Twicetagram

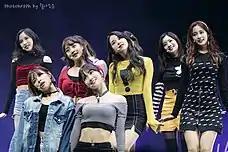
Twice performing "Knock Knock" during their showcase on October 30, 2017

On October 10, 2017, it was announced that Twice would film an episode of "Weekly Idol" as start of their full scale activities for the album. The group's appearance on the program was broadcast on November 1.